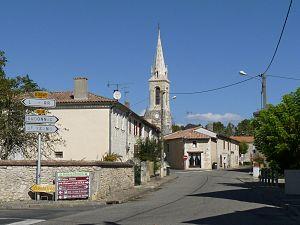
St-Germain-d'Esteuil, Gironde, France
Saint-Germain-d'Esteuil est une commune du Sud-Ouest de la France située dans le département de la Gironde, en région Nouvelle-Aquitaine.